Diary of an Unexpected Journey

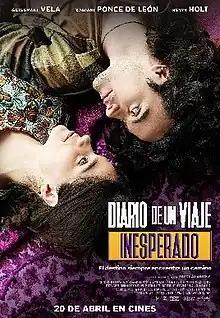
Theatrical release poster

Diary of an Unexpected Journey (Spanish: Diario de un viaje inesperado) is a 2023 Mexican romantic comedy-drama road movie directed by Paco Alvarez (in his directorial debut) and written by Alvarez & Antonella Samaniego. It features Getsemaní Vela, Xabiani Ponce de León, Kevin Holt, Carlos Corona, Moisés Arizmendi, Martha Claudia Moreno and Barbie Casillas. It premiered on April 20, 2023, in Mexican theaters.